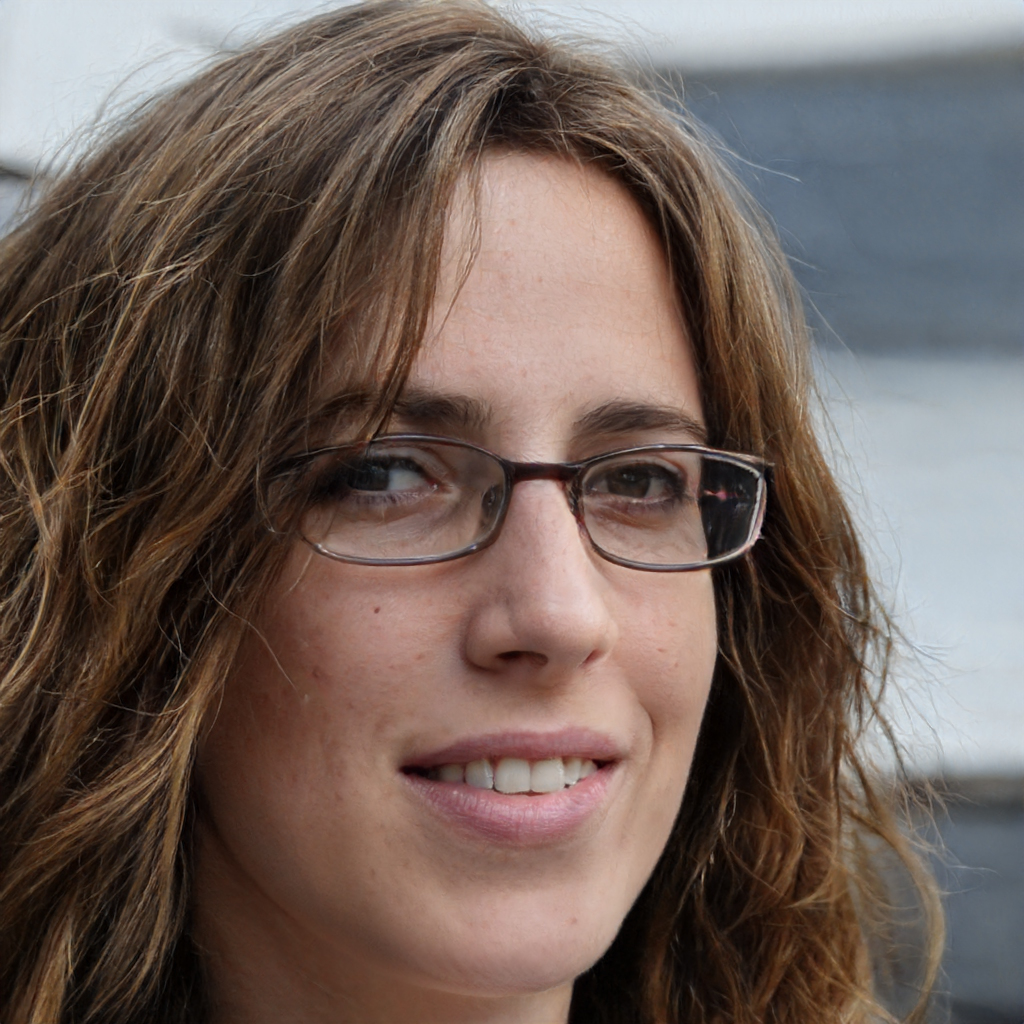
Gender: Female